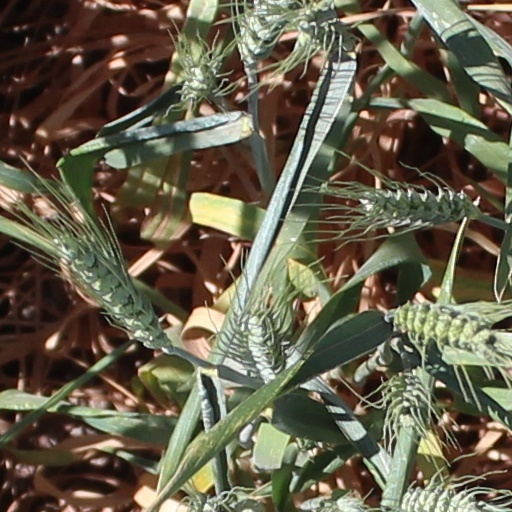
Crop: wheat